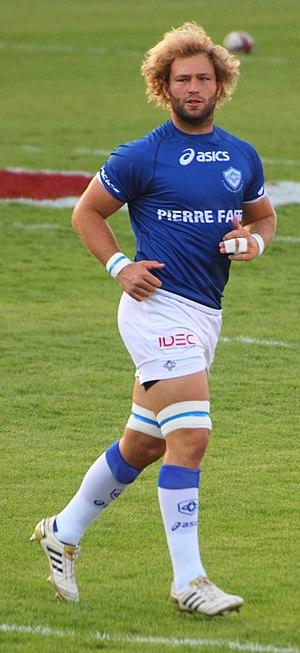
Le Castres olympique est un club français de rugby à XV situé à Castres, dans le Tarn. Créé en 1906, il évolue actuellement en Top 14.